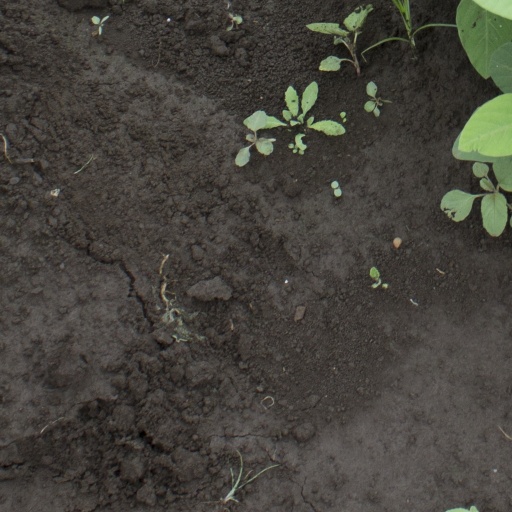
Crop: soybean